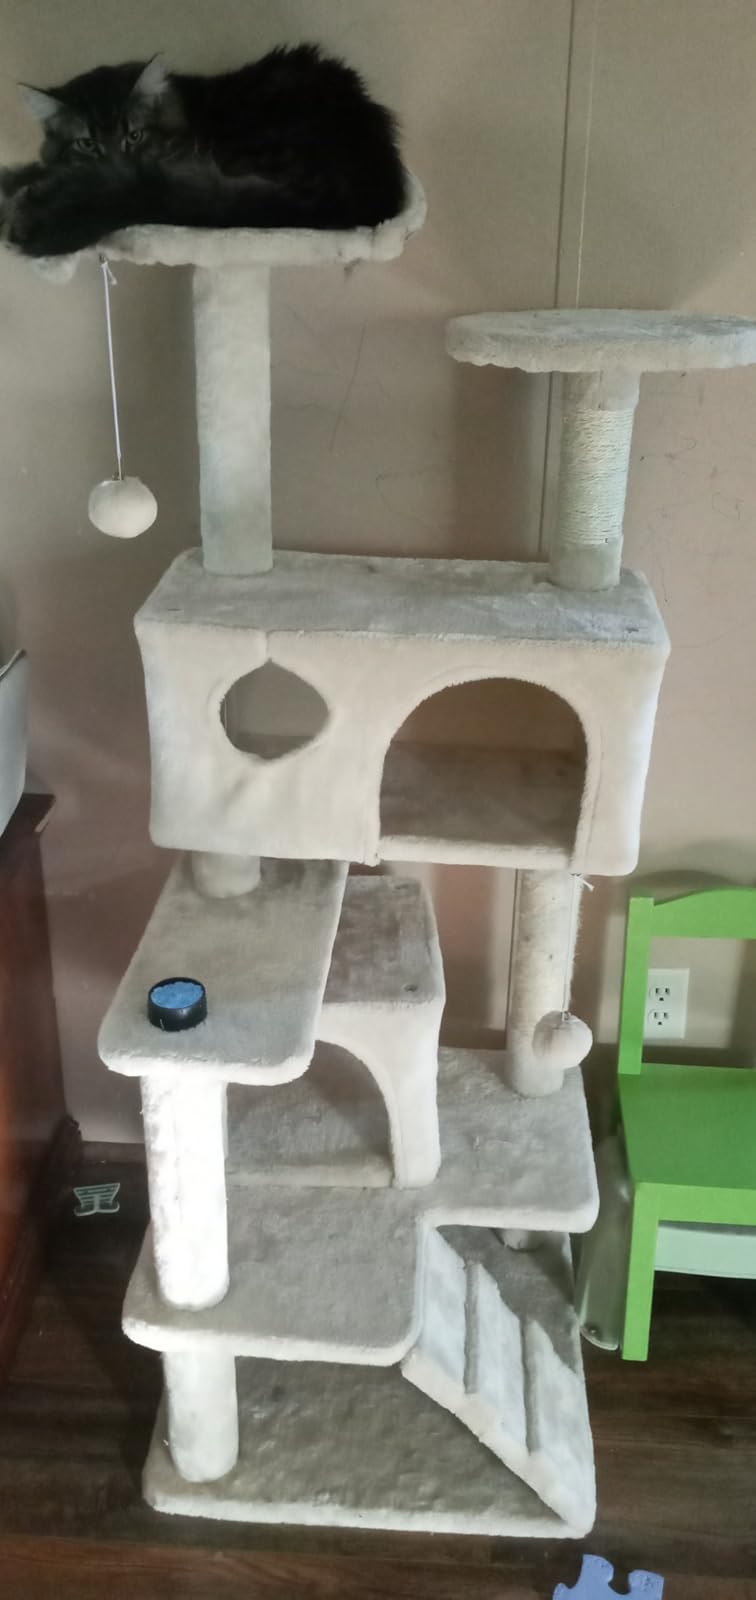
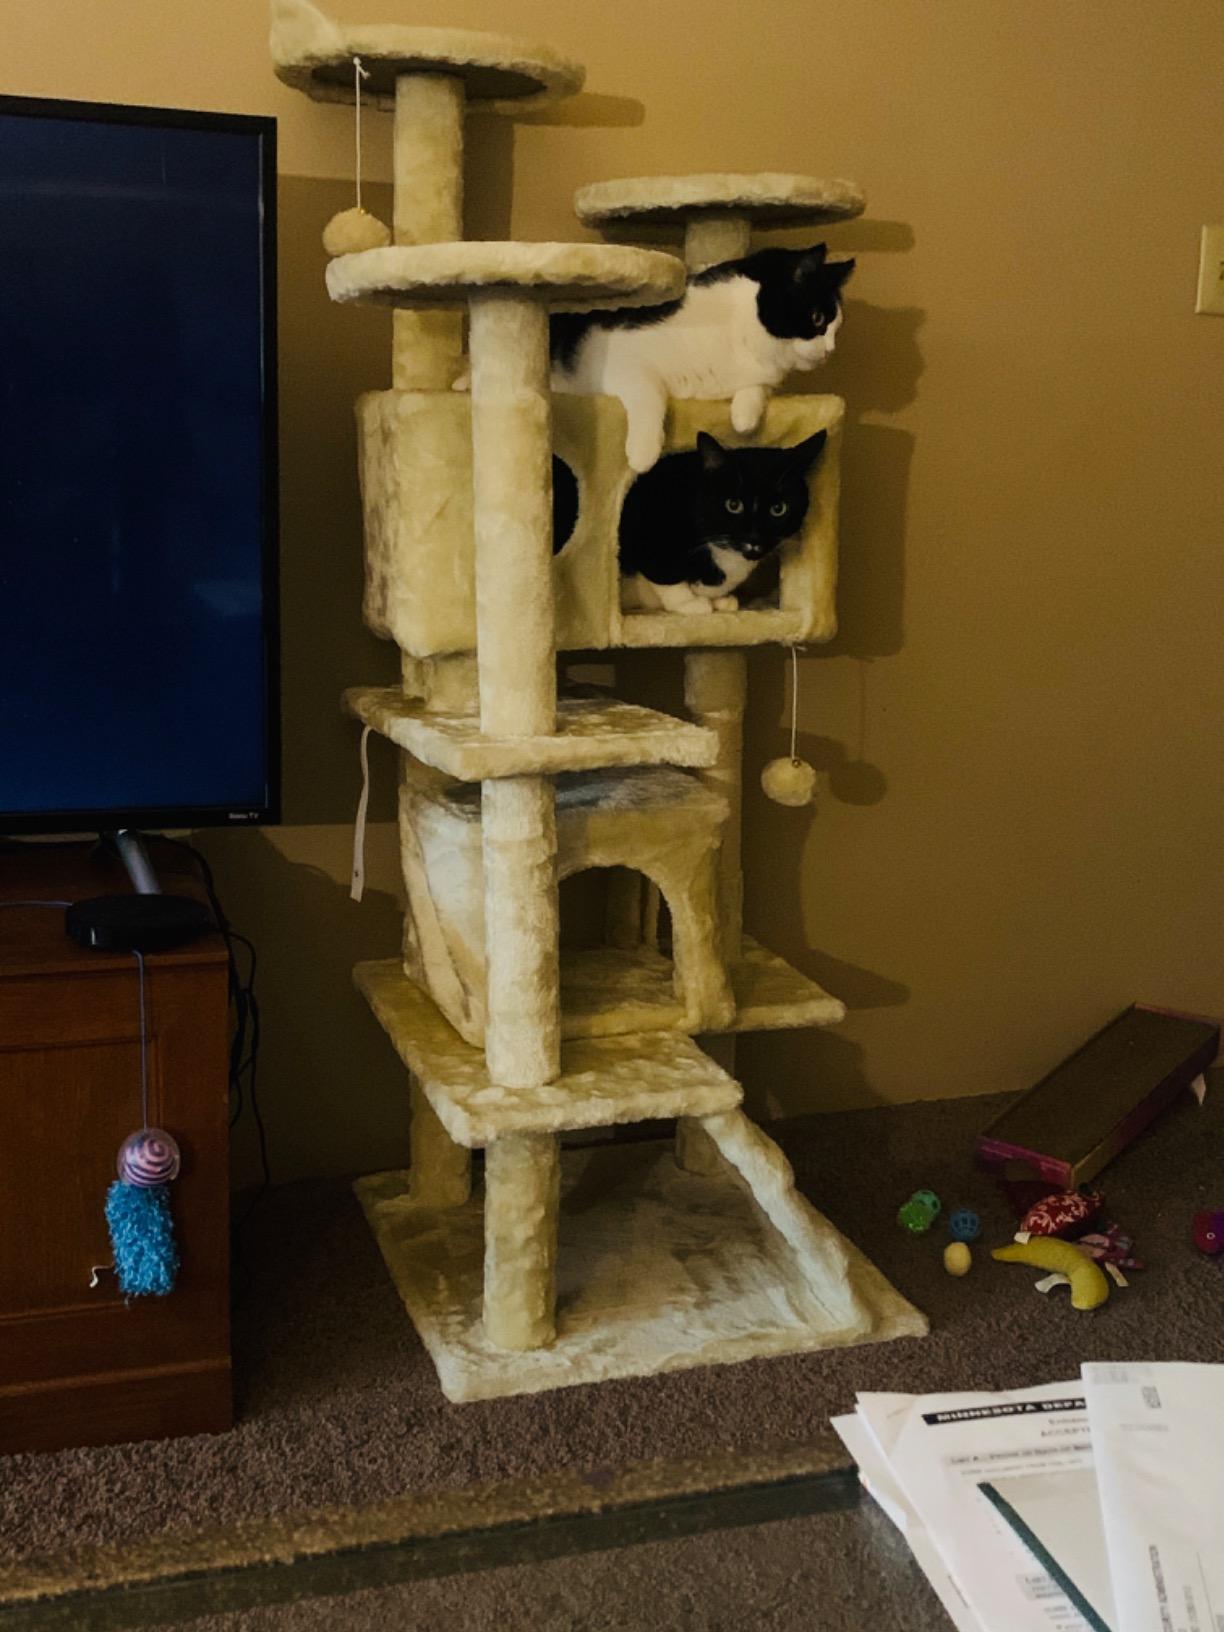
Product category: items_cat tree
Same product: yes